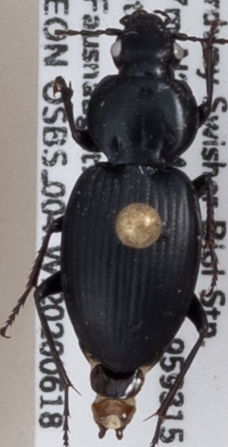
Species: Cyclotrachelus faber
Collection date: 2020-06-18
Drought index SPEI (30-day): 1.69
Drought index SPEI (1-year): -0.39
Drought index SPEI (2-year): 0.8